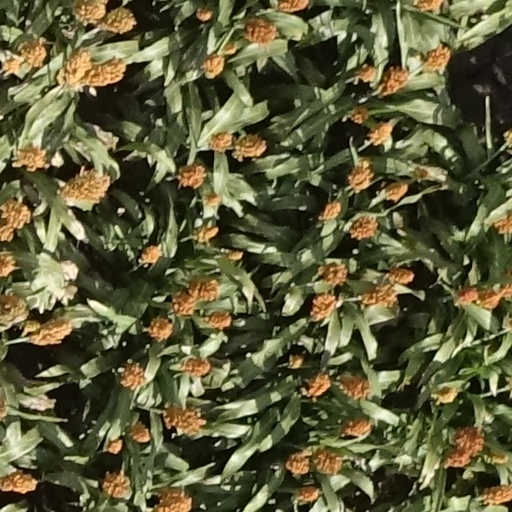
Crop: sorghum